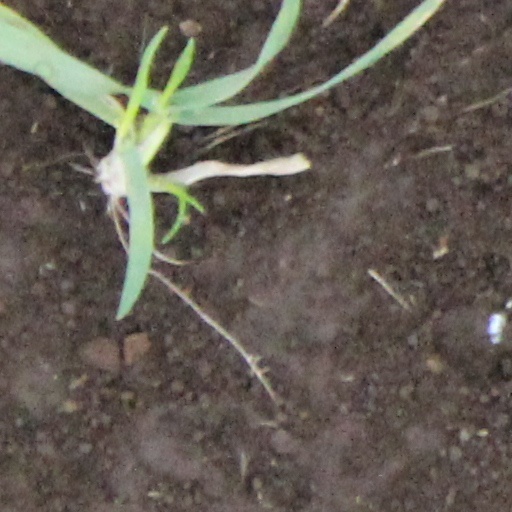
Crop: wheat